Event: Nepal Earthquake
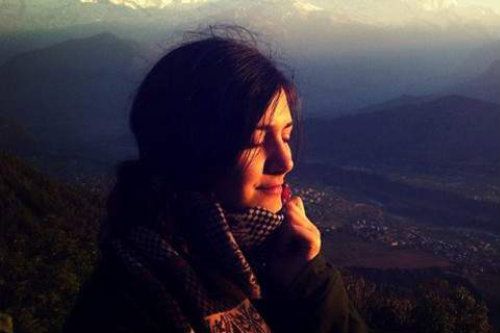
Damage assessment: no_damage